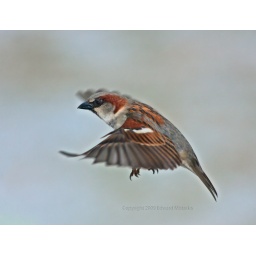
Male house sparrow flying in winter with snow in background. Much better view at large size.